Zeno Saltini

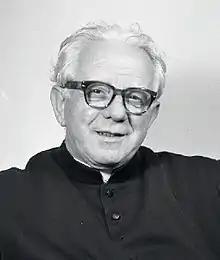
Saltini in 1963

Zeno Saltini (30 August 1900 – 15 January 1981) was an Italian Roman Catholic priest and the founder of the Nomadelfia movement. He also had set up a war orphans refuge at the old Fossoli di Carpi concentration camp in the Emilia-Romagna region but this was closed in 1952 after ecclesial authorities ordered his departure and the camp's closure. The movement moved to Grosseto after a countess donated land to them to use and Saltini's communal group flourished and grew in numbers despite the Church's severe reservations regarding Saltini's work. This friction led in 1953 to him leaving the priesthood though he was later restored in 1962. Future outlooks on Nomadelfia mellowed over time and even earned papal support from Pope John Paul II towards the end of Saltini's life.